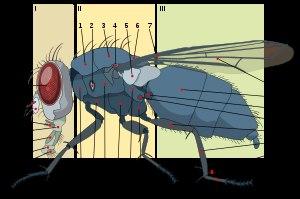
La mouche domestique, est la plus commune des espèces de mouches. Elle porte le nom de domestique bien que ce ne soit pas un animal domestique, mais c'est un insecte qui entre volontiers dans les maisons. Cette synanthropie en fait l'un des insectes ayant la plus vaste aire de répartition dans le monde.